Fixed-gear bicycle

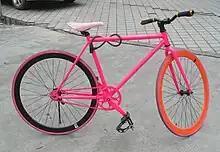
A fixed-gear bike in China

Fixed-gear bicycles are often associated with the hipster subculture.